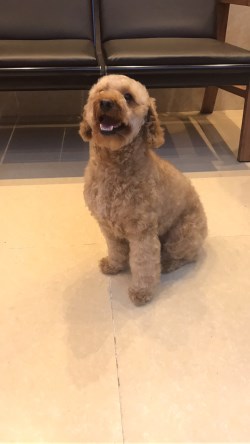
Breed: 2925-n000114-toy_poodle